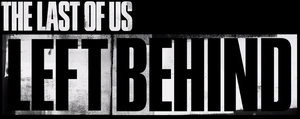
The Last of Us: Left Behind est un jeu vidéo action-aventure en vue à la troisième personne de type survival horror développé par Naughty Dog et édité par Sony Computer Entertainment. Il est sorti le 14 février 2014 sur PlayStation 3 en tant que contenu téléchargeable du jeu The Last of Us. Il est ensuite sorti dans le jeu The Last of Us Remastered, un portage et version améliorée du jeu sur PlayStation 4 le 29 juillet 2014. Il a ensuite été publié en tant que standalone pour les deux consoles le 12 mai 2015. Basé dans un monde apocalyptique, le joueur contrôle Ellie, une adolescente qui passe du temps avec sa meilleure-amie Riley qui a fait un retour inattendu.